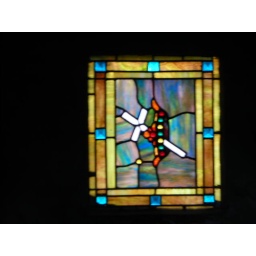
Detail of the stained glass window located in the Thornton vault.